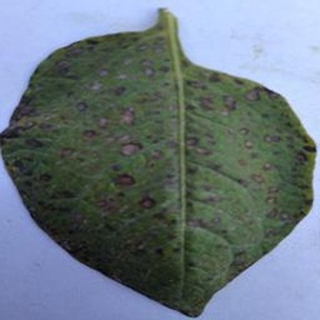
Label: potato_early_blight